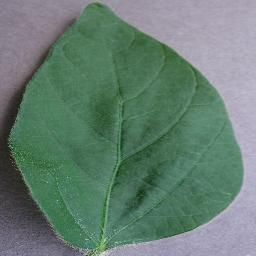
Label: Soybean___healthy